Grace Prendergast

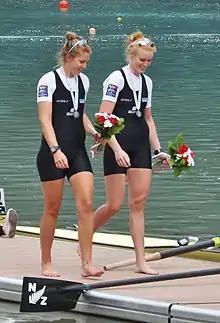
Kerri Gowler (left) and Prendergast after winning silver at the 2015 World Rowing Championships

At the February 2015 New Zealand rowing championships, Prendergast competed in two premier boat classes and took out two national titles. She defended her title in the eight for a fifth year and also won gold in the coxless pair partnered with Kristen Froude. Internationally, she continued rowing with Gowler in the coxless pair. At the 2015 World Rowing Cup II in Varese, Italy, they won bronze. At the World Rowing Cup III on the Rotsee, they won silver. At the same event, they both joined the women's eight and won another silver. The same approach was used at the 2015 World Rowing Championships in Aiguebelette, France, where they won silver in both boat classes. Those silver medals qualified both boat classes for the 2016 Rio Olympics.